Dala'il al-Khayrat

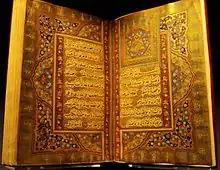
A 15th-century copy of "Dala'il al-Khayrat" from the Chester Beatty Library.

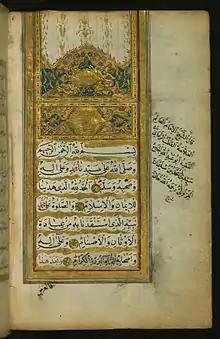
The opening page from a 17th-century copy of "Dala'il al-Khayrat" from the Walters Art Museum.

Dalāil al-khayrāt wa-shawāriq al-anwār fī dhikr al-ṣalāt alá al-Nabī al-mukhtār, usually shortened to Dala'il al-Khayrat, is a famous collection of prayers for the Islamic prophet Muhammad, which was written by the Moroccan Shadhili scholar Muhammad al-Jazuli (died 1465 AD). It is popular in parts of the Islamic world amongst traditional Muslims—specifically North Africa, the Levant, Turkey, the Caucasus and South Asia—and is divided into sections for daily recitation.